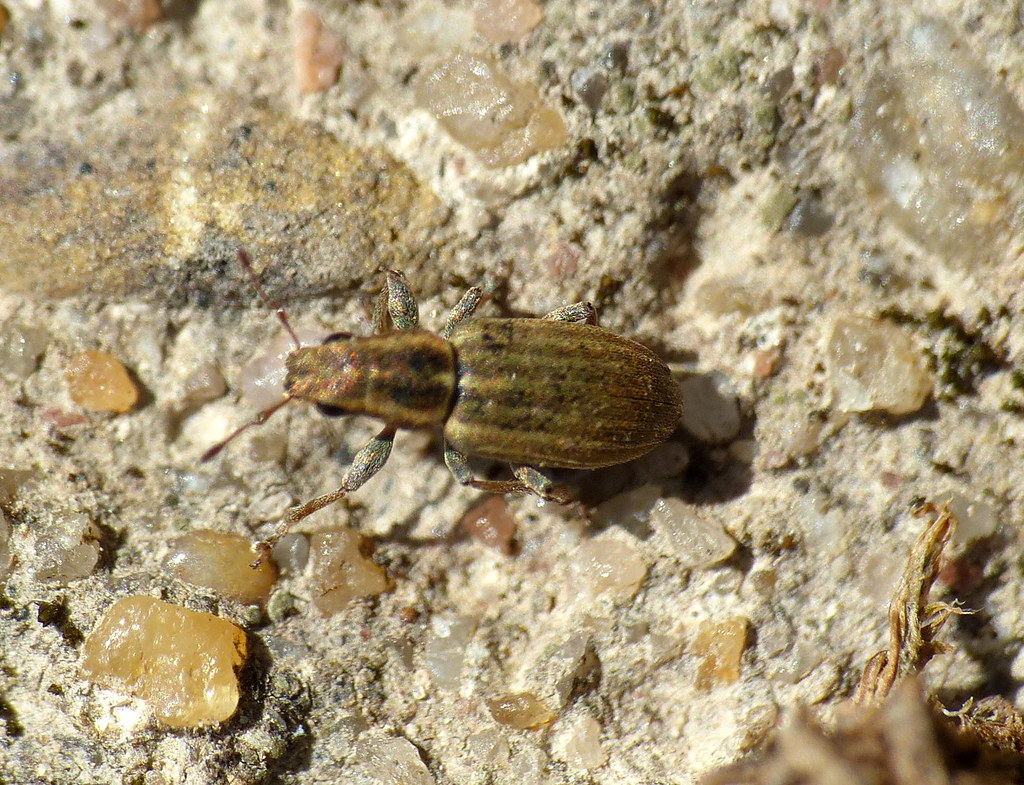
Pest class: pea_leaf_weevil